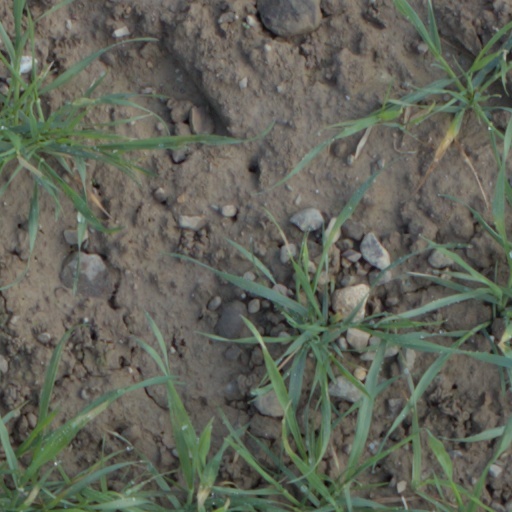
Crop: wheat